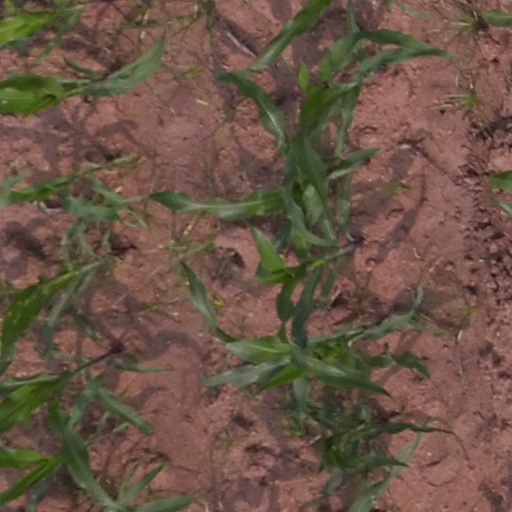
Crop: maize; corn